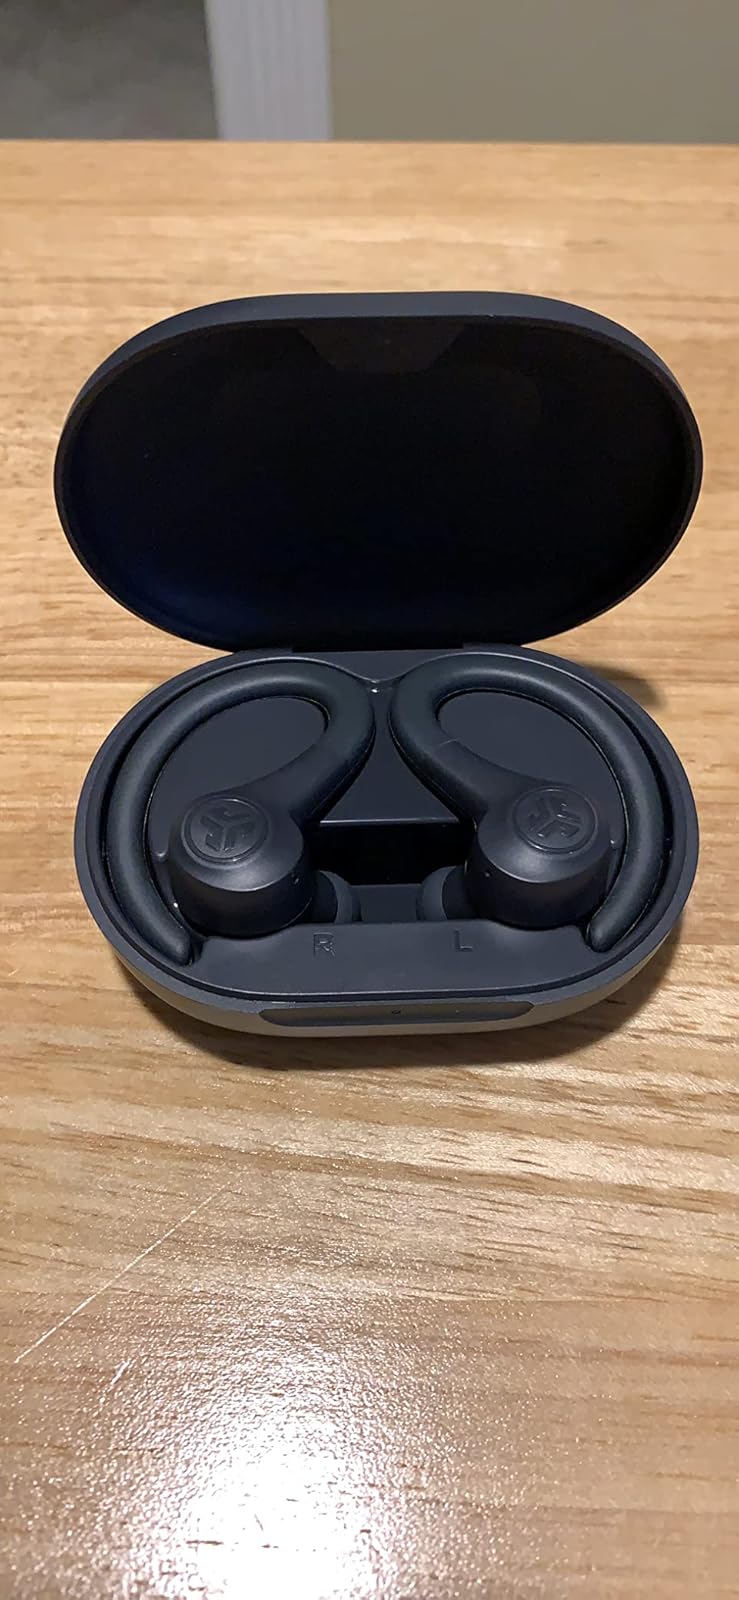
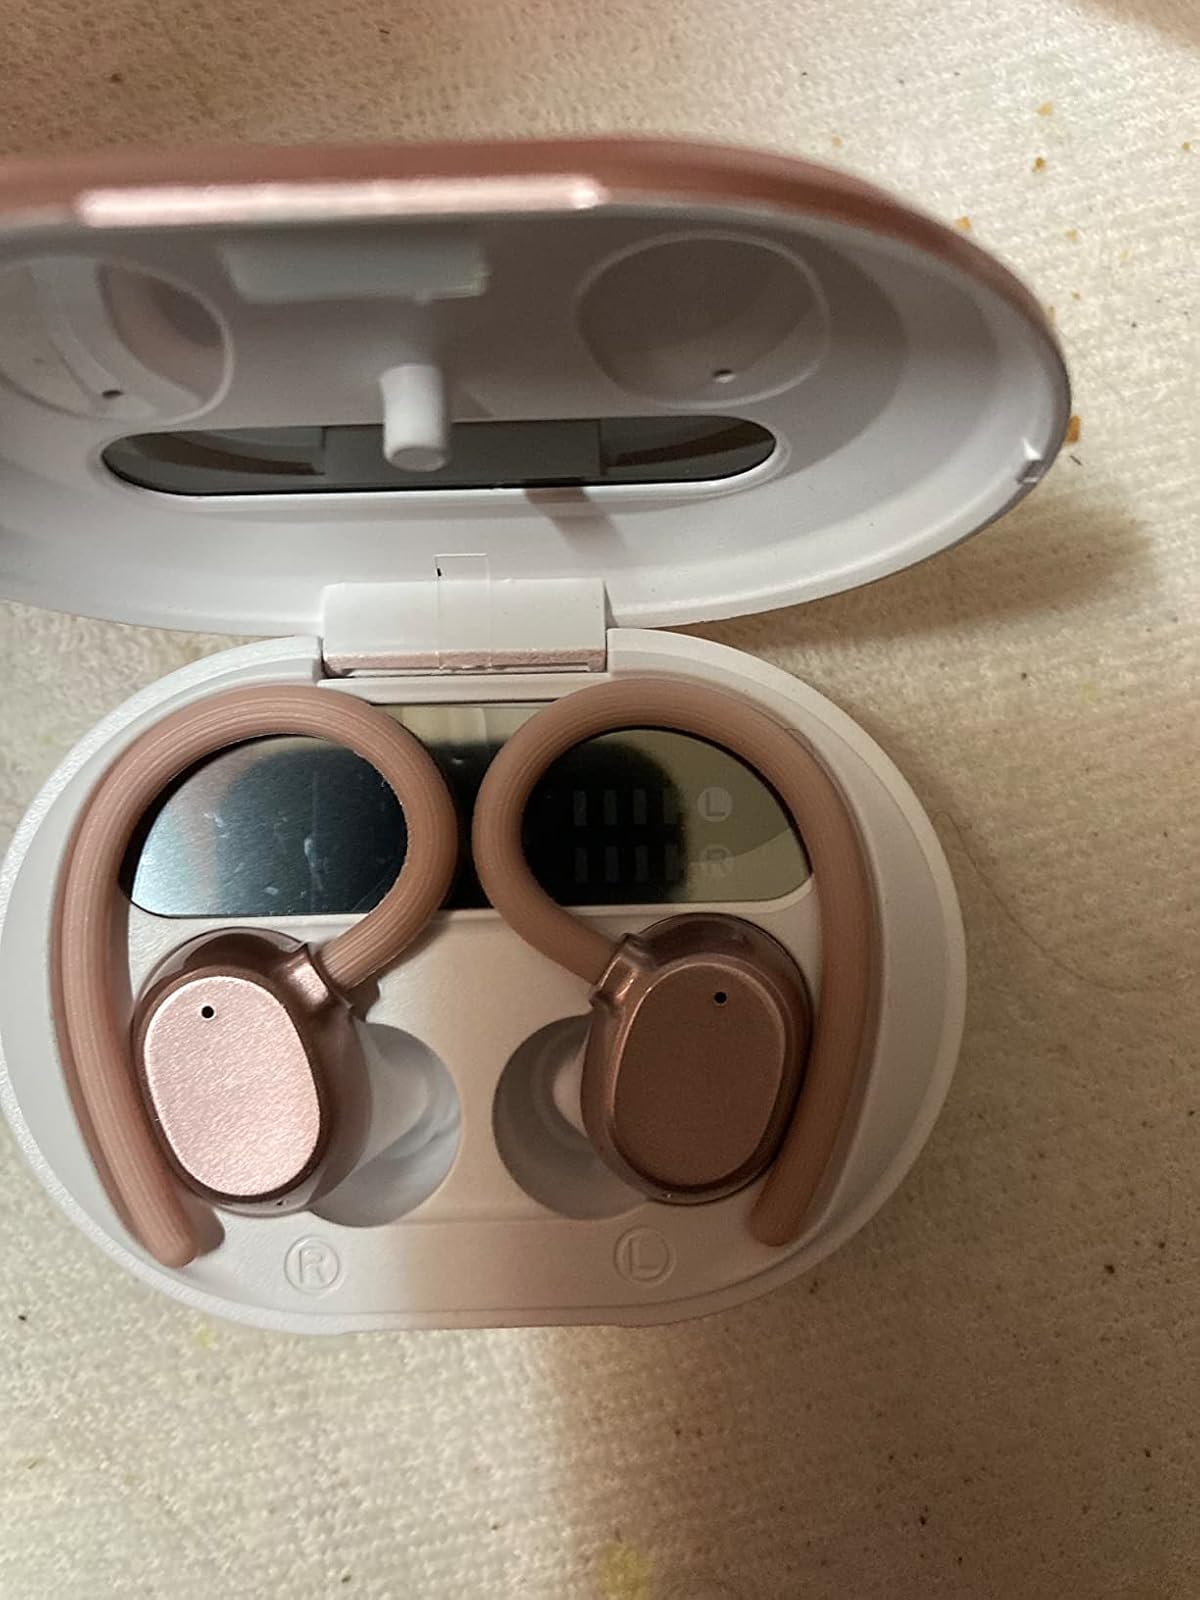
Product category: earbuds
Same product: no